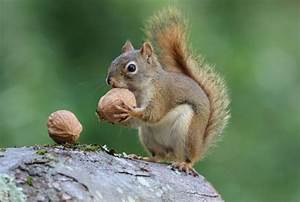
Label: scoiattolo